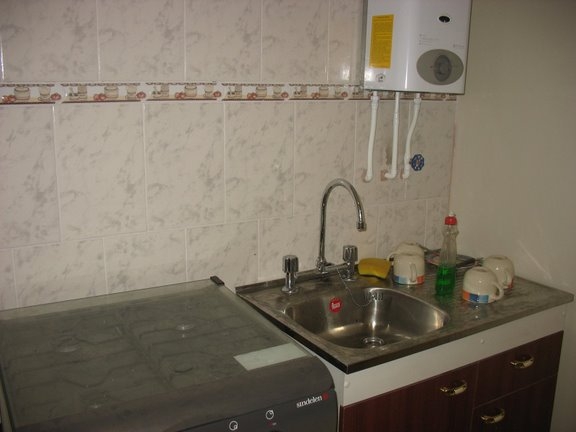
Room type: kitchen